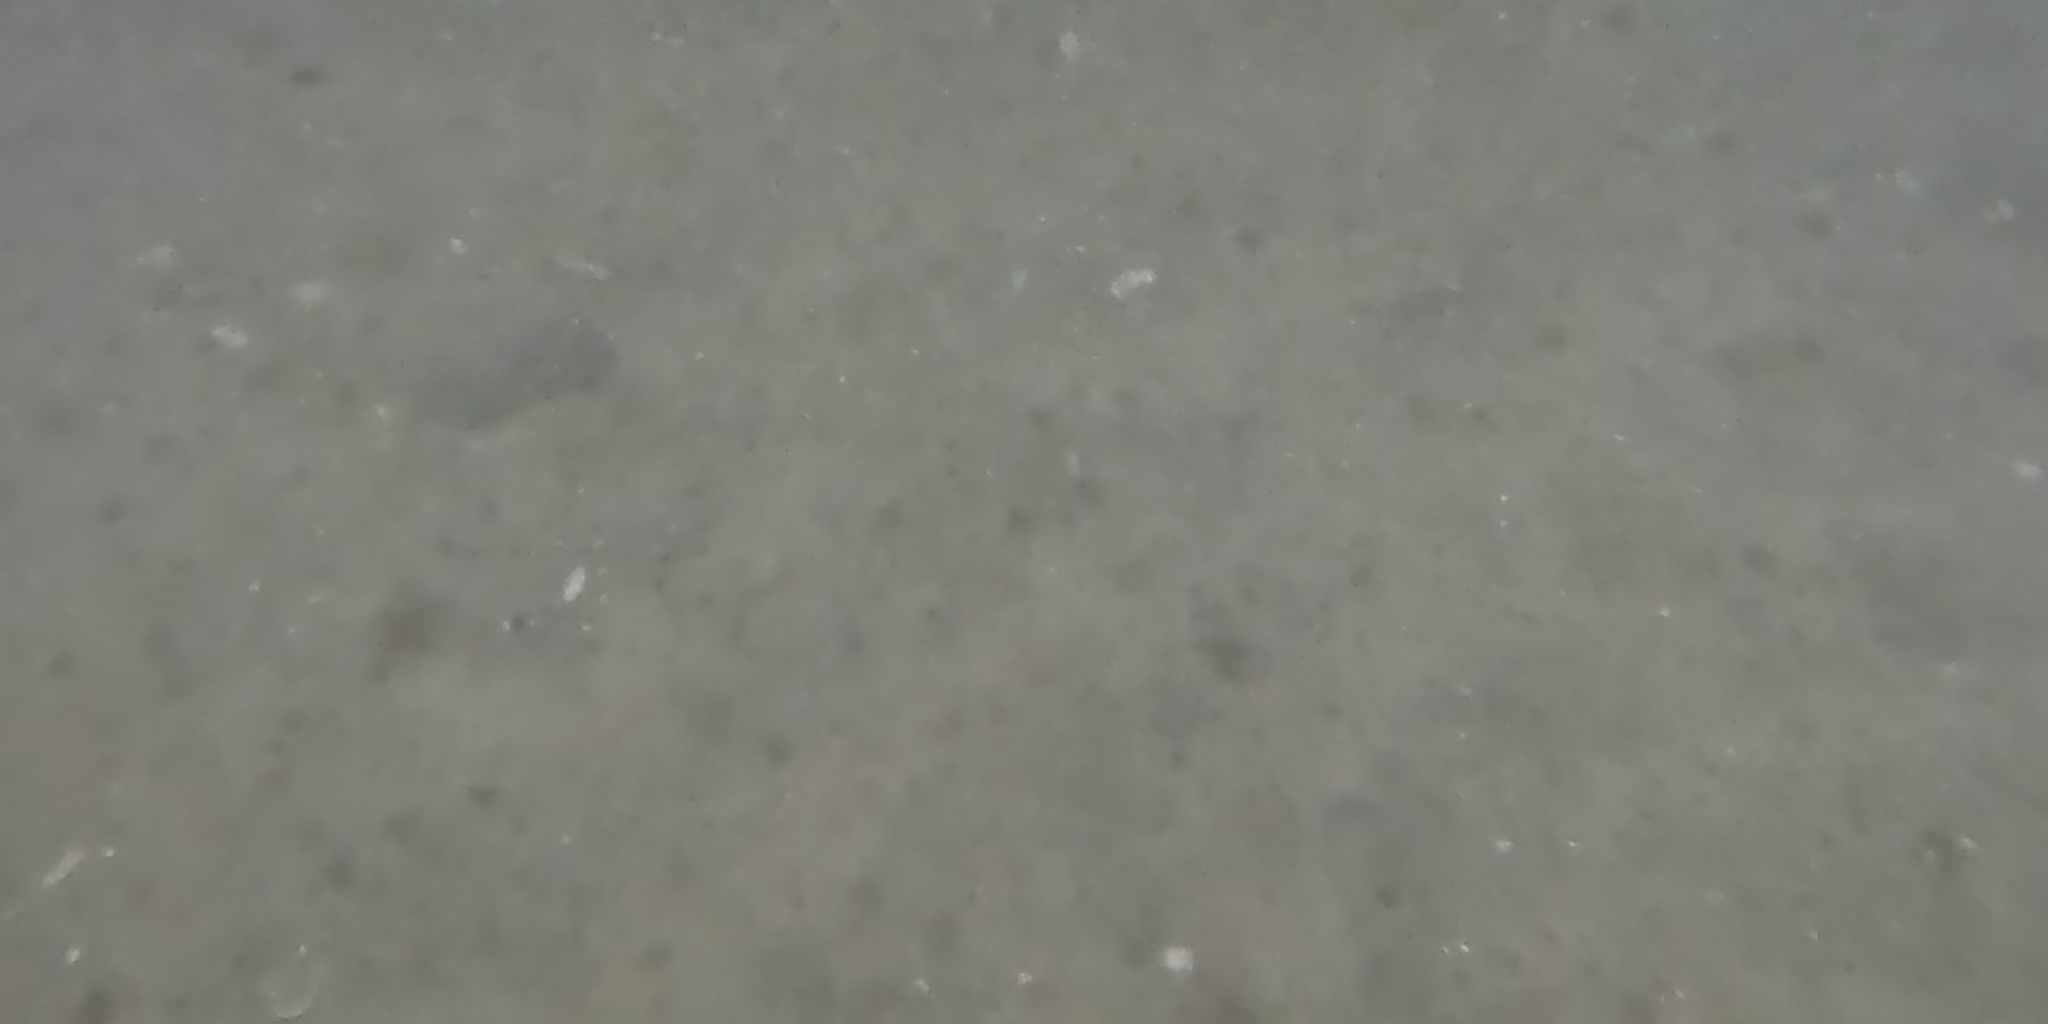
Seabed habitat: sand